Buddhism and Christianity

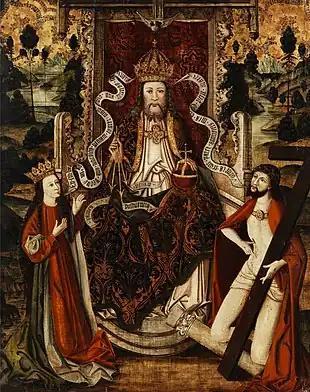
God the Father on a throne, Westphalia, Germany, late 15th century.

There are inherent and fundamental differences between Buddhism and Christianity, one significant element being that while Christianity is at its core monotheistic and relies on a God as a Creator, Buddhism is generally non-theistic and rejects the notion of a Creator God which provides divine values for the world.